Norbert König

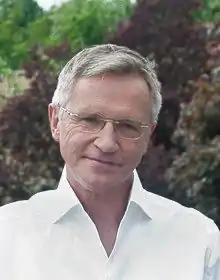
Image of Norbertf Konig

Norbert König (born 4 September 1958) is a German sports presenter.